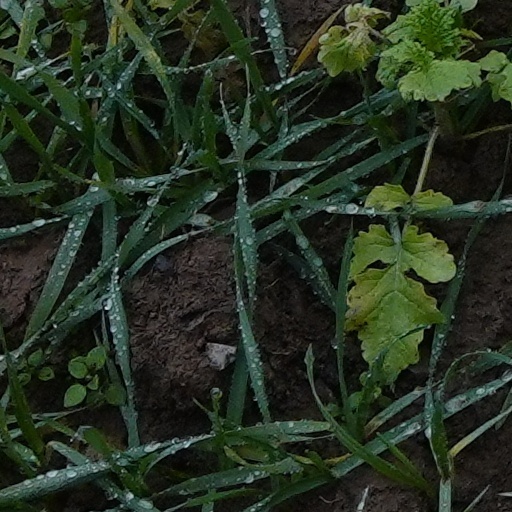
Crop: wheat